Walang Matigas na Pulis sa Matinik na Misis (TV series)

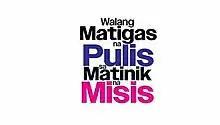
Season 3 title card

 is a Philippine television police procedural comedy drama series broadcast by GMA Network. The series is based on the 1994 film of the same title. Directed by Enzo Williams and Frasco Mortiz, it stars Bong Revilla and Beauty Gonzalez. It premiered on June 4, 2023 on the network's Sunday Grande sa Gabi line up. The series concluded on February 2, 2025, with a total of three seasons and 33 episodes.